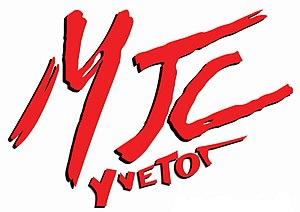
Logo de la Maison des Jeunes et de la Culture Yvetot
Yvetot est une commune française située dans le département de la Seine-Maritime en région Normandie.